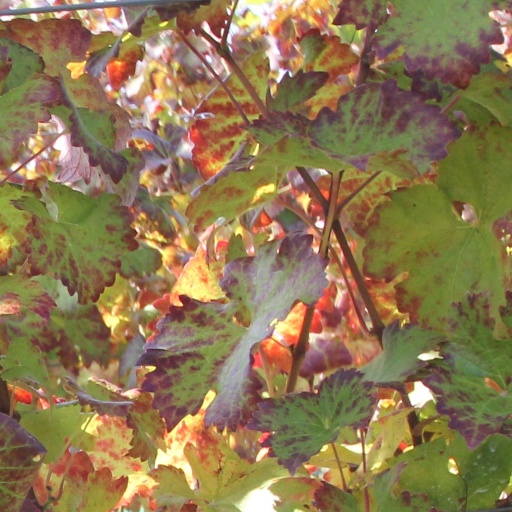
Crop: grape